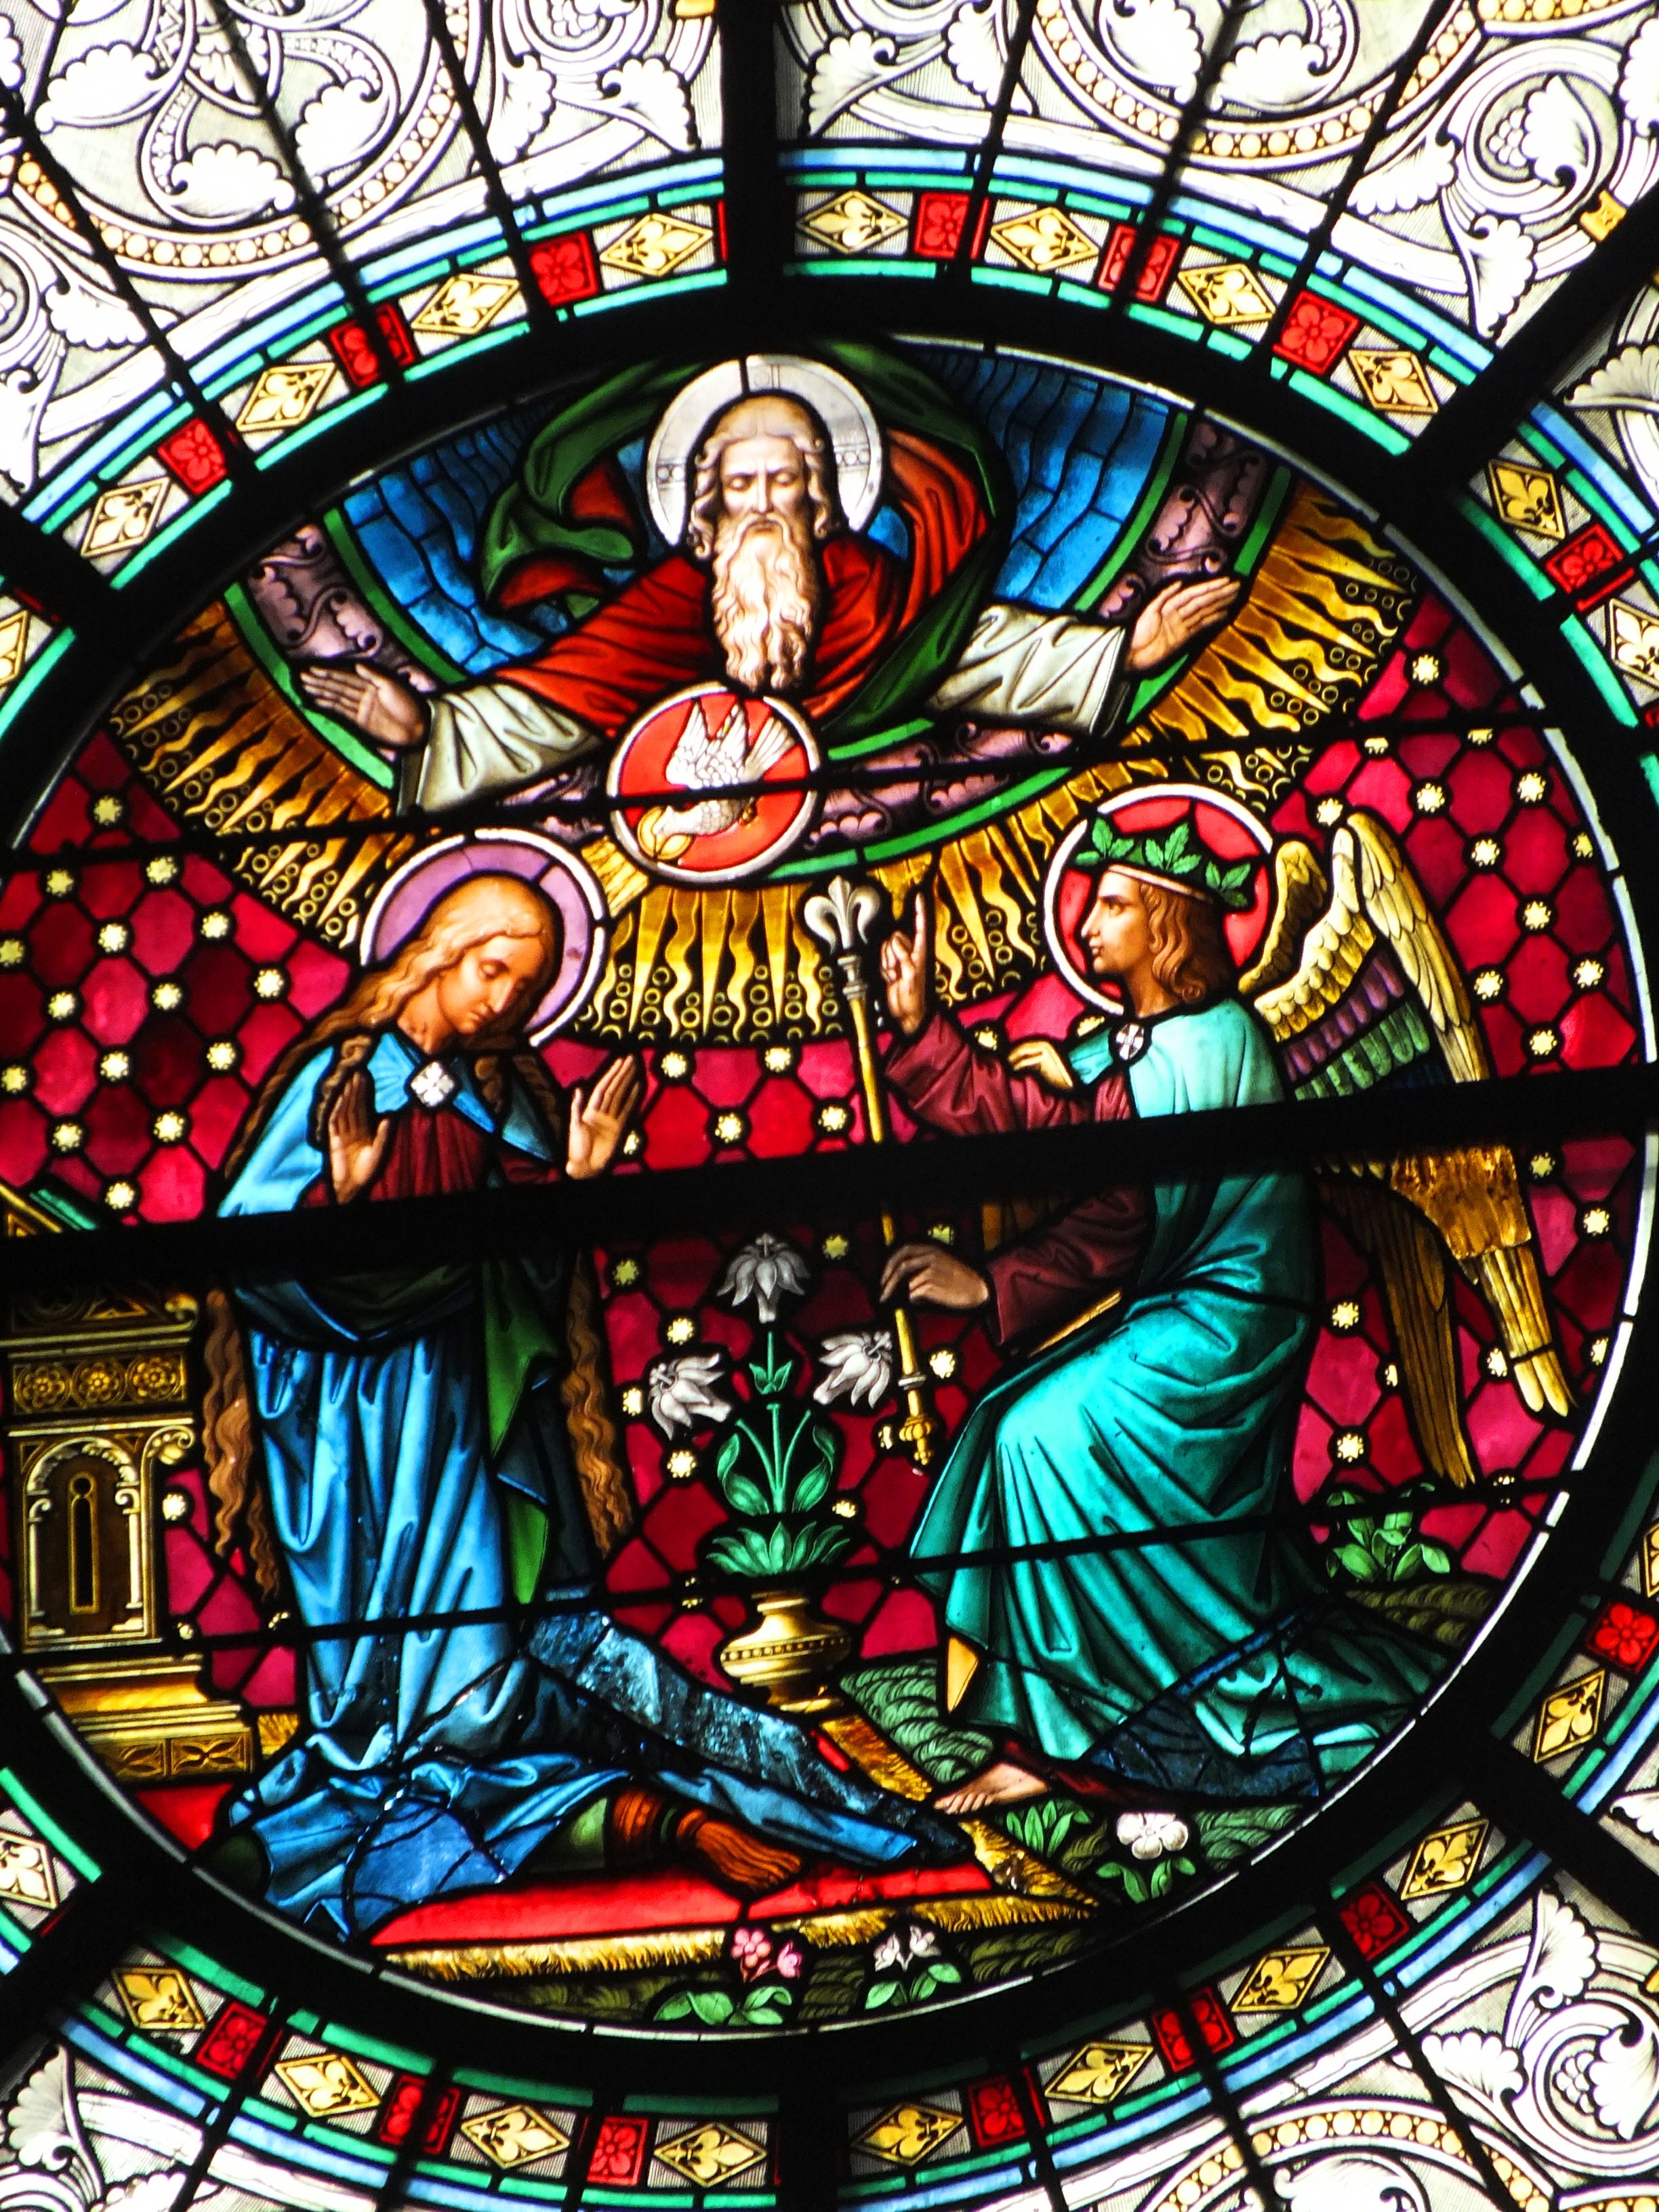
window, glass, religion, italy, church, material, stained glass, faith, church window